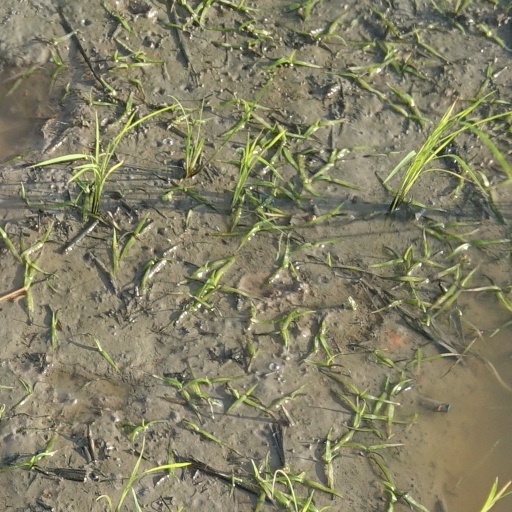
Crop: rice